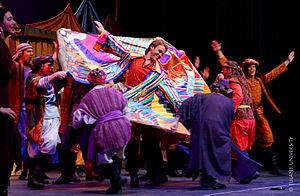
Andrew Lloyd Webber est un compositeur britannique né le 22 mars 1948 à Kensington, qui s'est surtout rendu célèbre par ses comédies musicales. Il est connu dans le monde entier pour ses succès notamment Cats et The Phantom of the Opera. Ses œuvres font partie des comédies musicales ayant été le plus longtemps à l’affiche.
L'opéra pour enfants, appelé également, en France, comédie musicale pour enfants, est autant une forme musicale qu'un « exercice » pédagogique destiné principalement aux enfants.